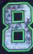
Number: 8